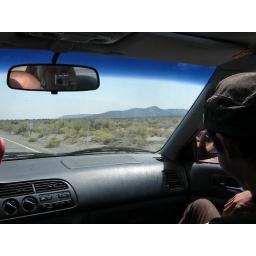
boys in the car